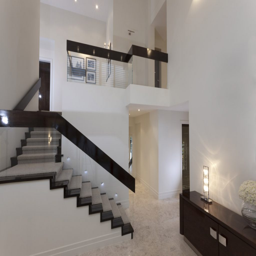
room with a staircase in a modern house , warmed up with artworks on the walls